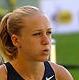
Age: 29